49th Wing

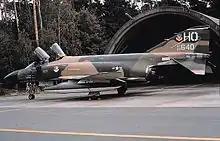
McDonnell F-4D Phantom 66-7640 of the 7th Tactical Fighter Squadron in 1975, photo taken at Ramstein Air Base, West Germany during a NATO deployment

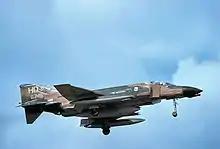
F-4D Phantom 66-7745 8th Tactical Fighter Squadron

At Holloman, the wing continued participation in tactical exercises and firepower demonstrations to maintain combat readiness. It had base host responsibility 1 January 1971 – 1 August 1977 and 15 November 1991 to the present. In the autumn of 1971 the wing's four tactical squadrons deployed in Europe.